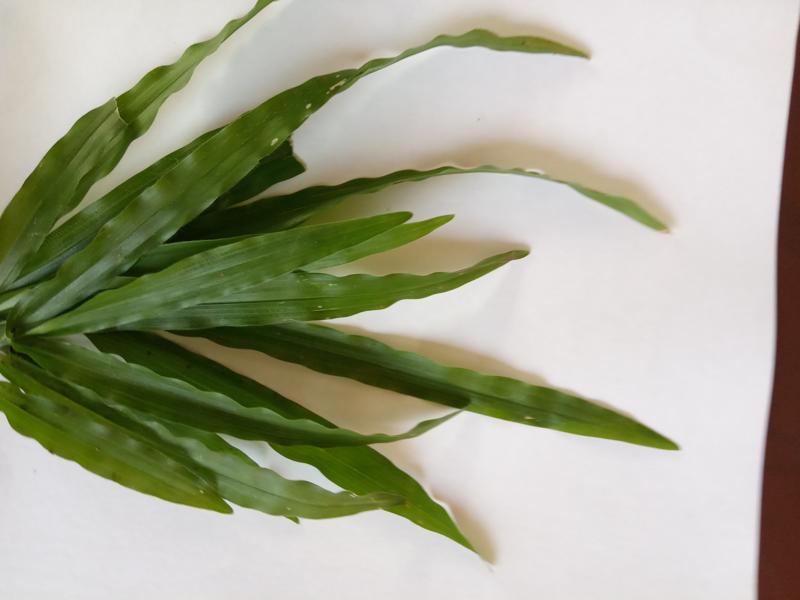
Weed species: Paspalum scrobiculatum